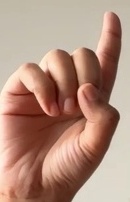
ASL sign: D